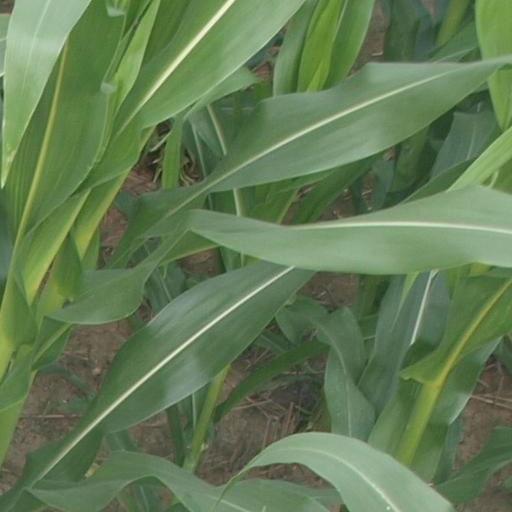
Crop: maize; corn